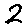
Label: 2